Pandanus palustris

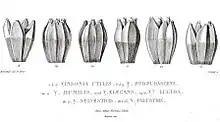
Drupes of "Pandanus palustris" (far right). Illustration from 1836 to 1837.

A tall (8–10 m), erect, solitary tree, with a large, dense rosette of slender, drooping, pale-green leaves. The leaf margins are completely lined with tiny cream coloured spines, that often develop brown tips. Older leaves are persistent at the base of the rosette.